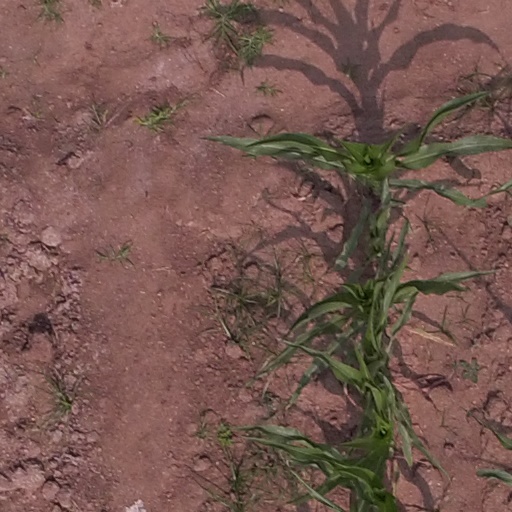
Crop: maize; corn